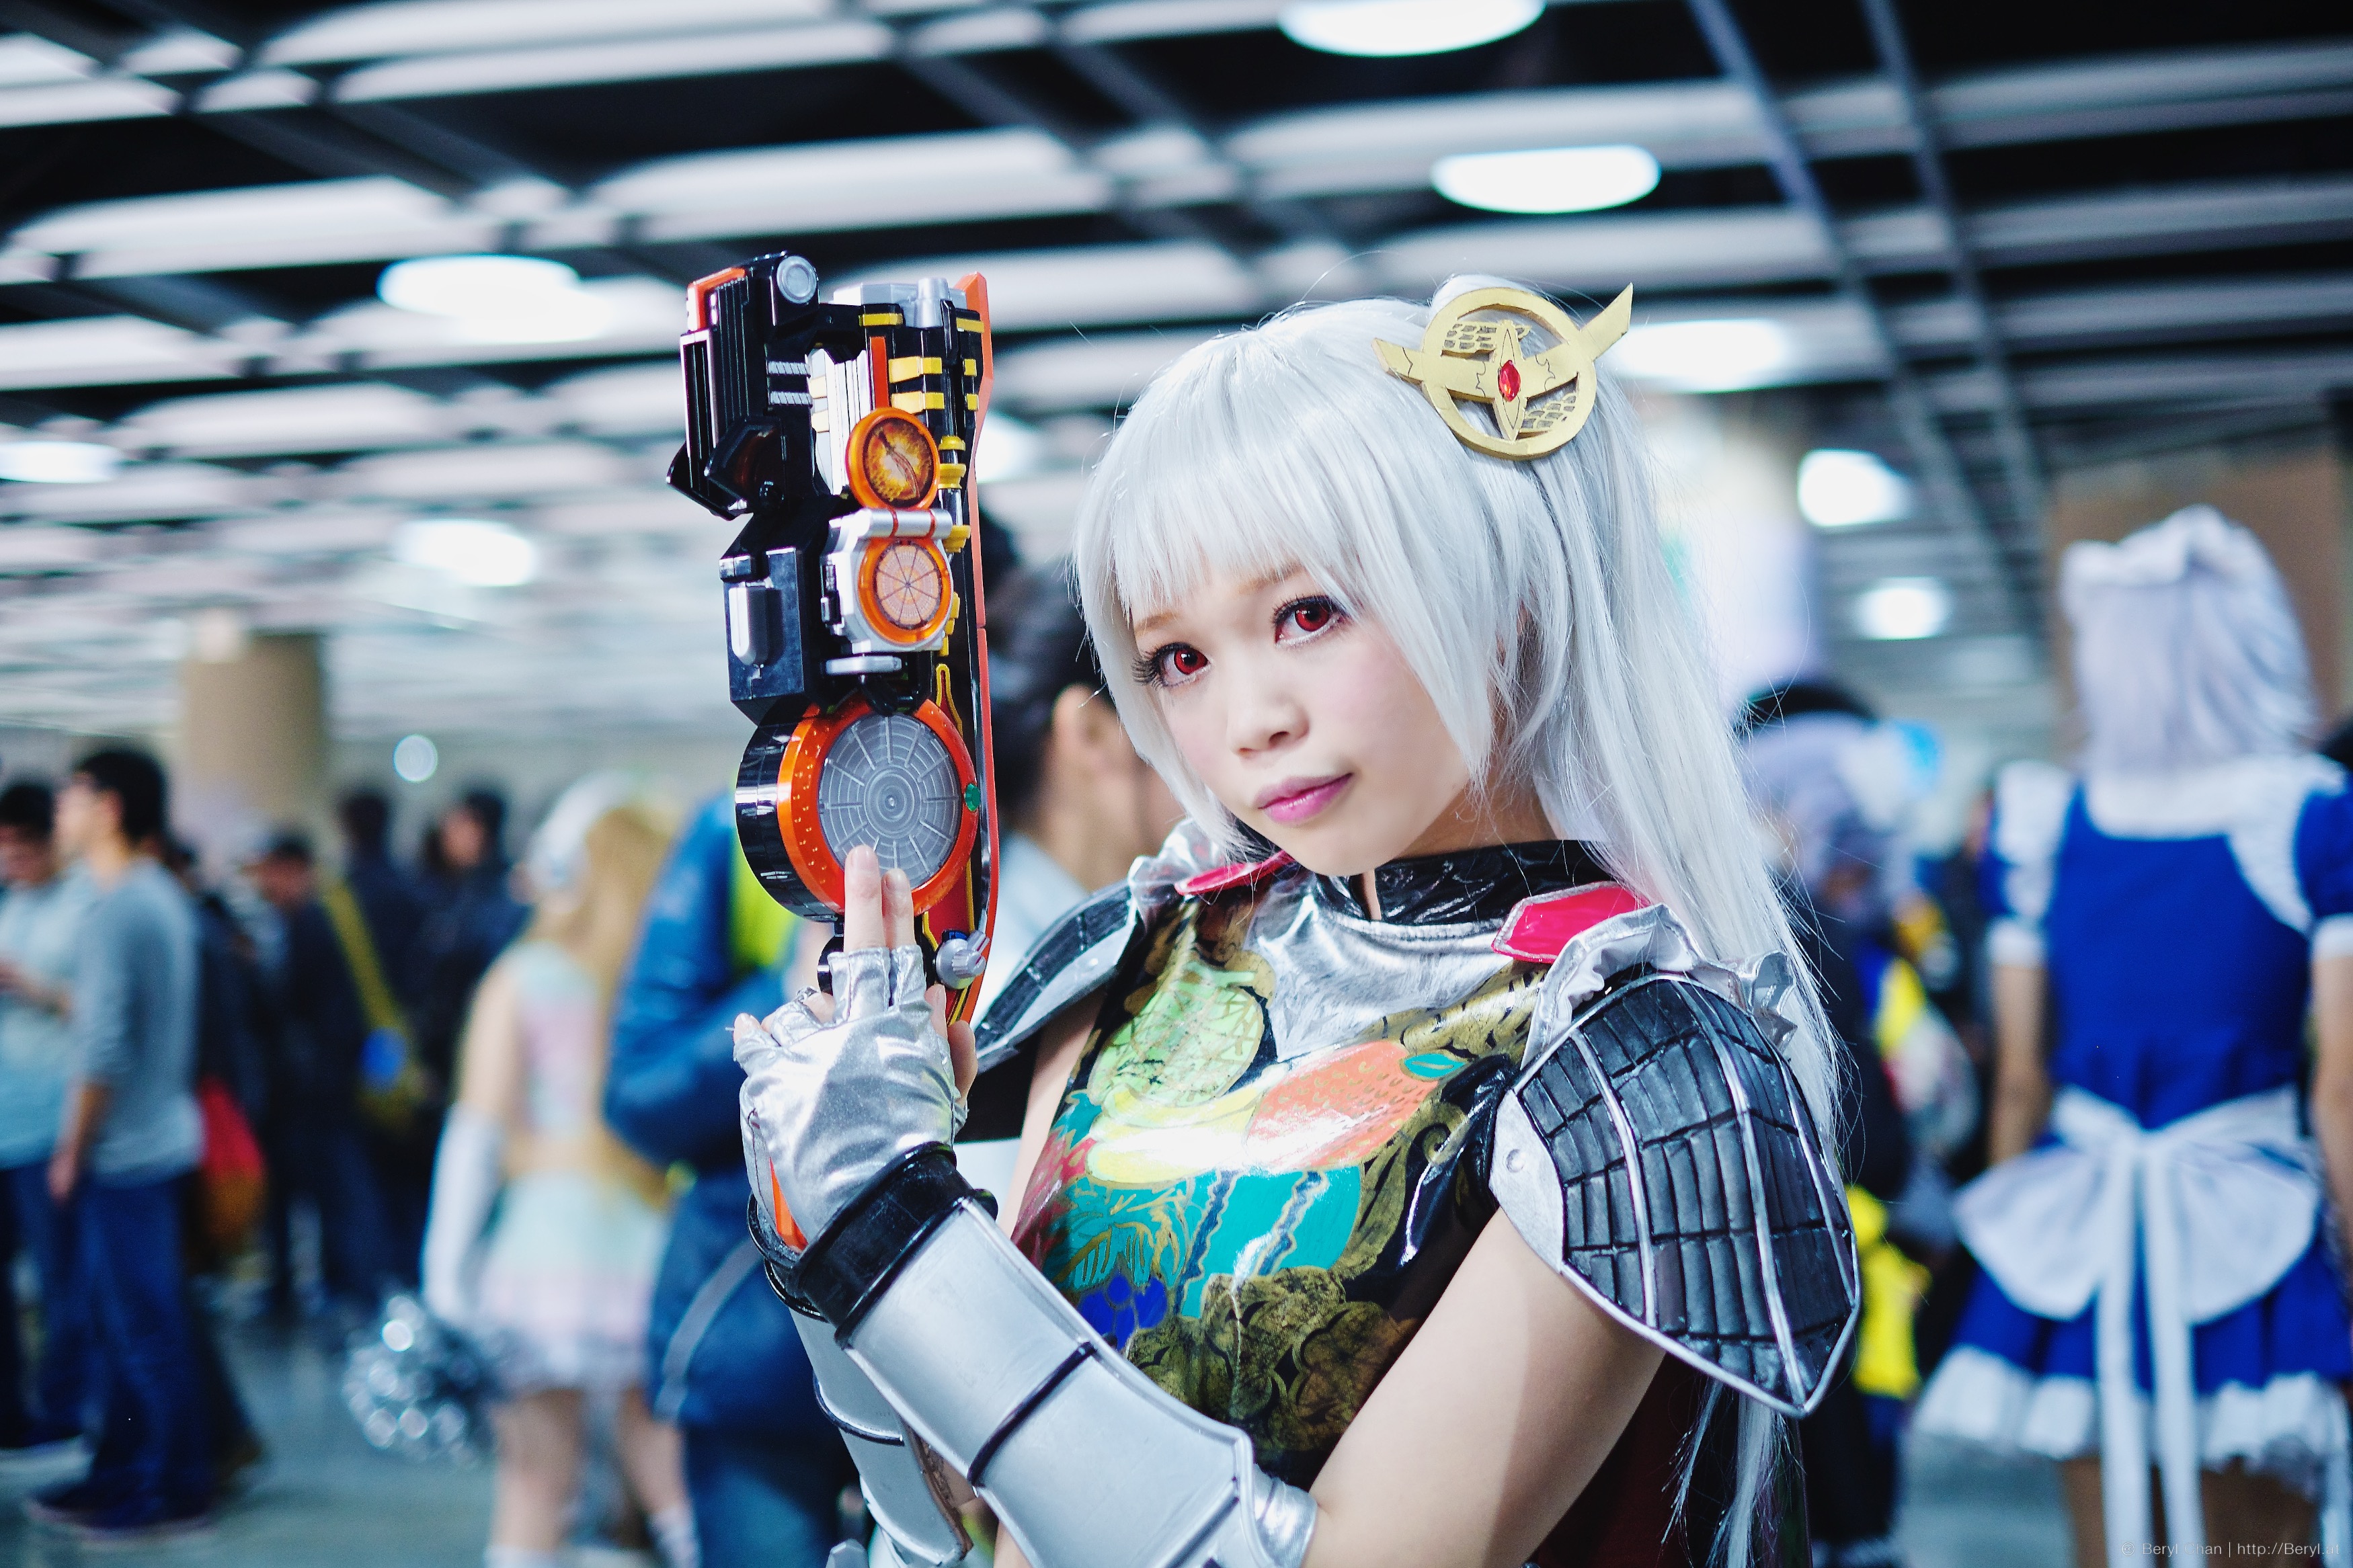
people, girl, cute, dslr, portrait, nikon, clothing, 2015, face, cosplay, 35mm, canton, costume, d800e, anime, comic, comiccon, xf35mmf14r, yaca, convention